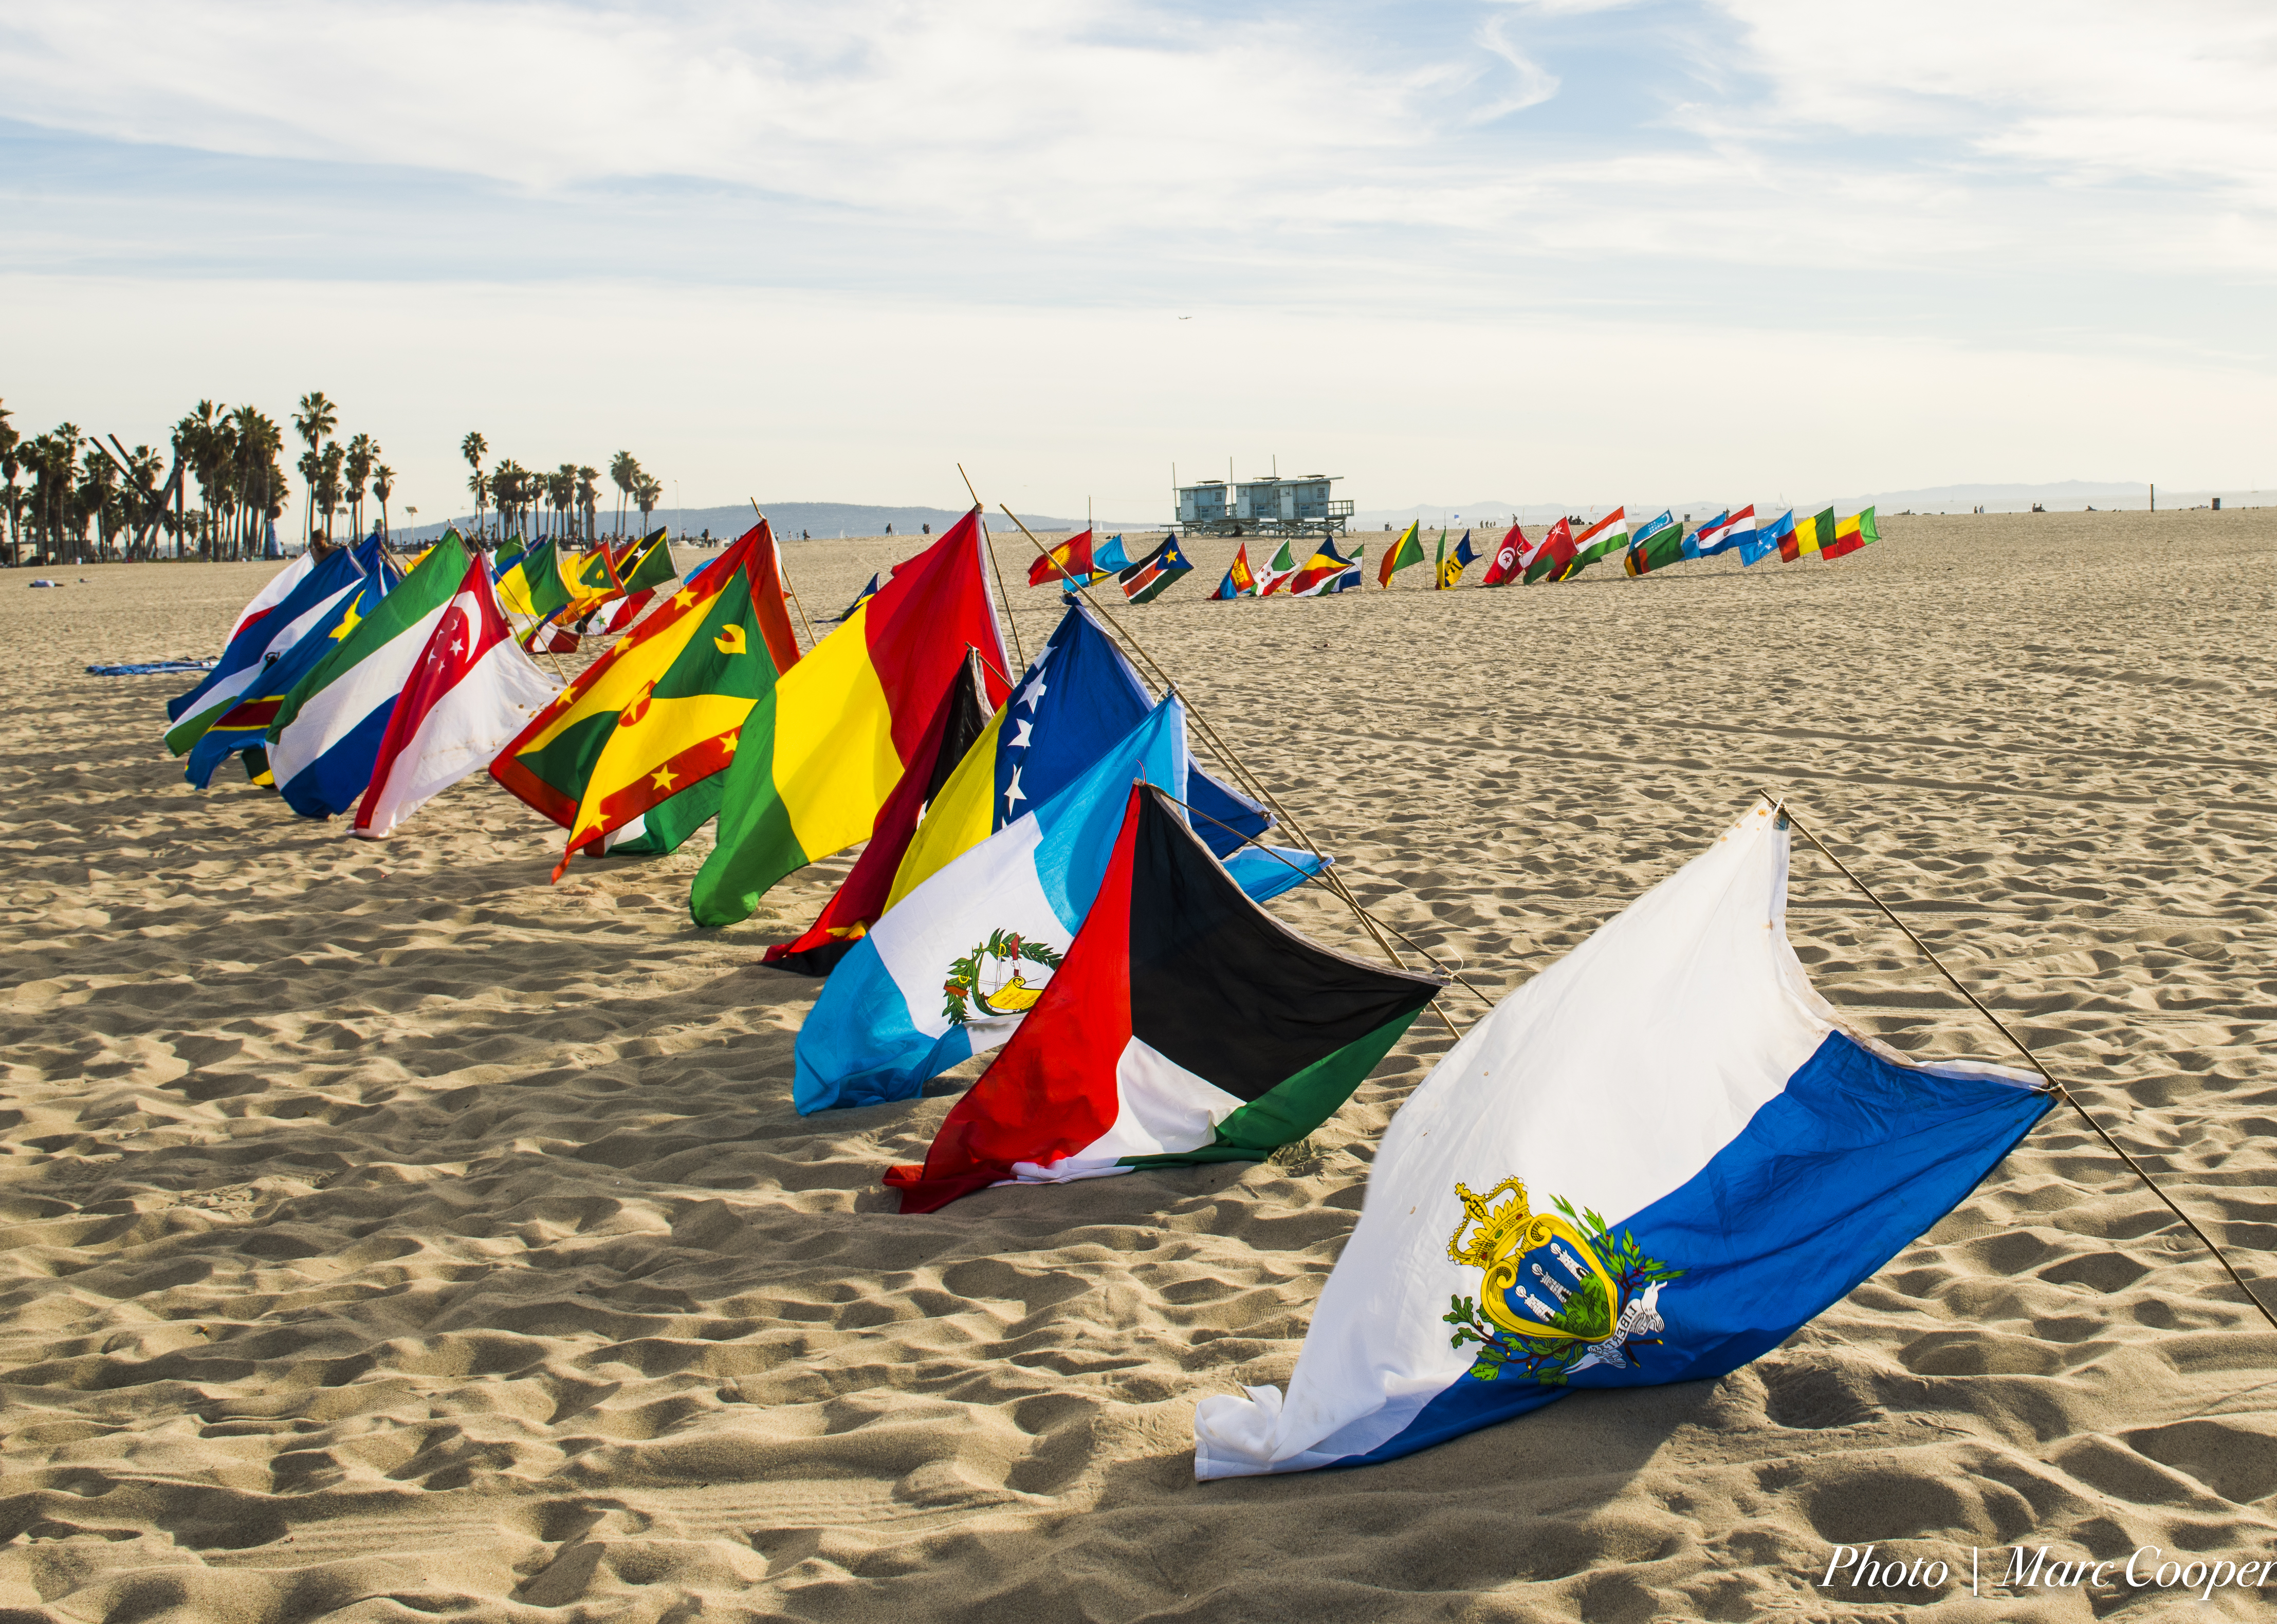
beach, sea, sand, boardwalk, street, wind, vehicle, surfboard, venice, nikon, performer, toy, sports, flags, d810, los, angeles, losangelesattractions, windsports, surfing equipment and supplies, kite sports